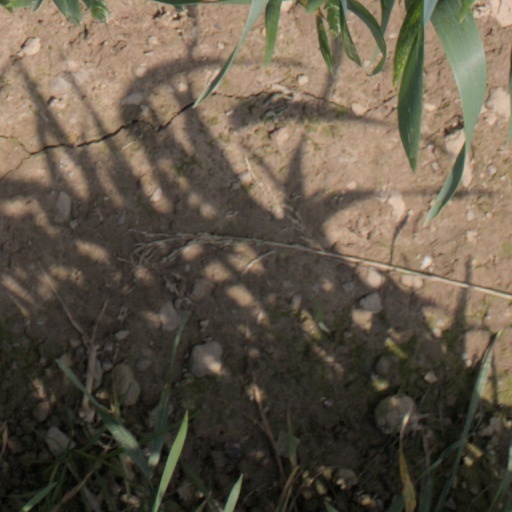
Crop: wheat